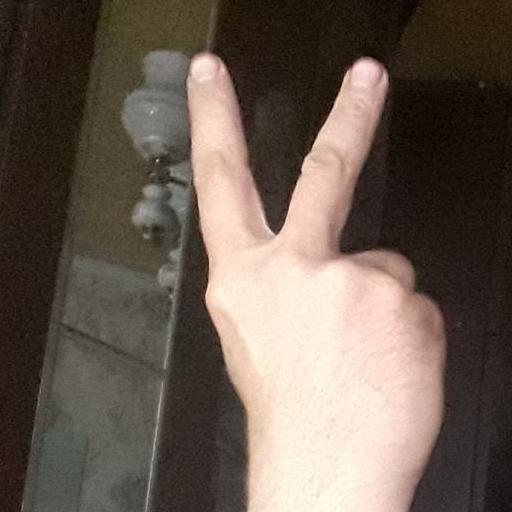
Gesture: peace_inverted